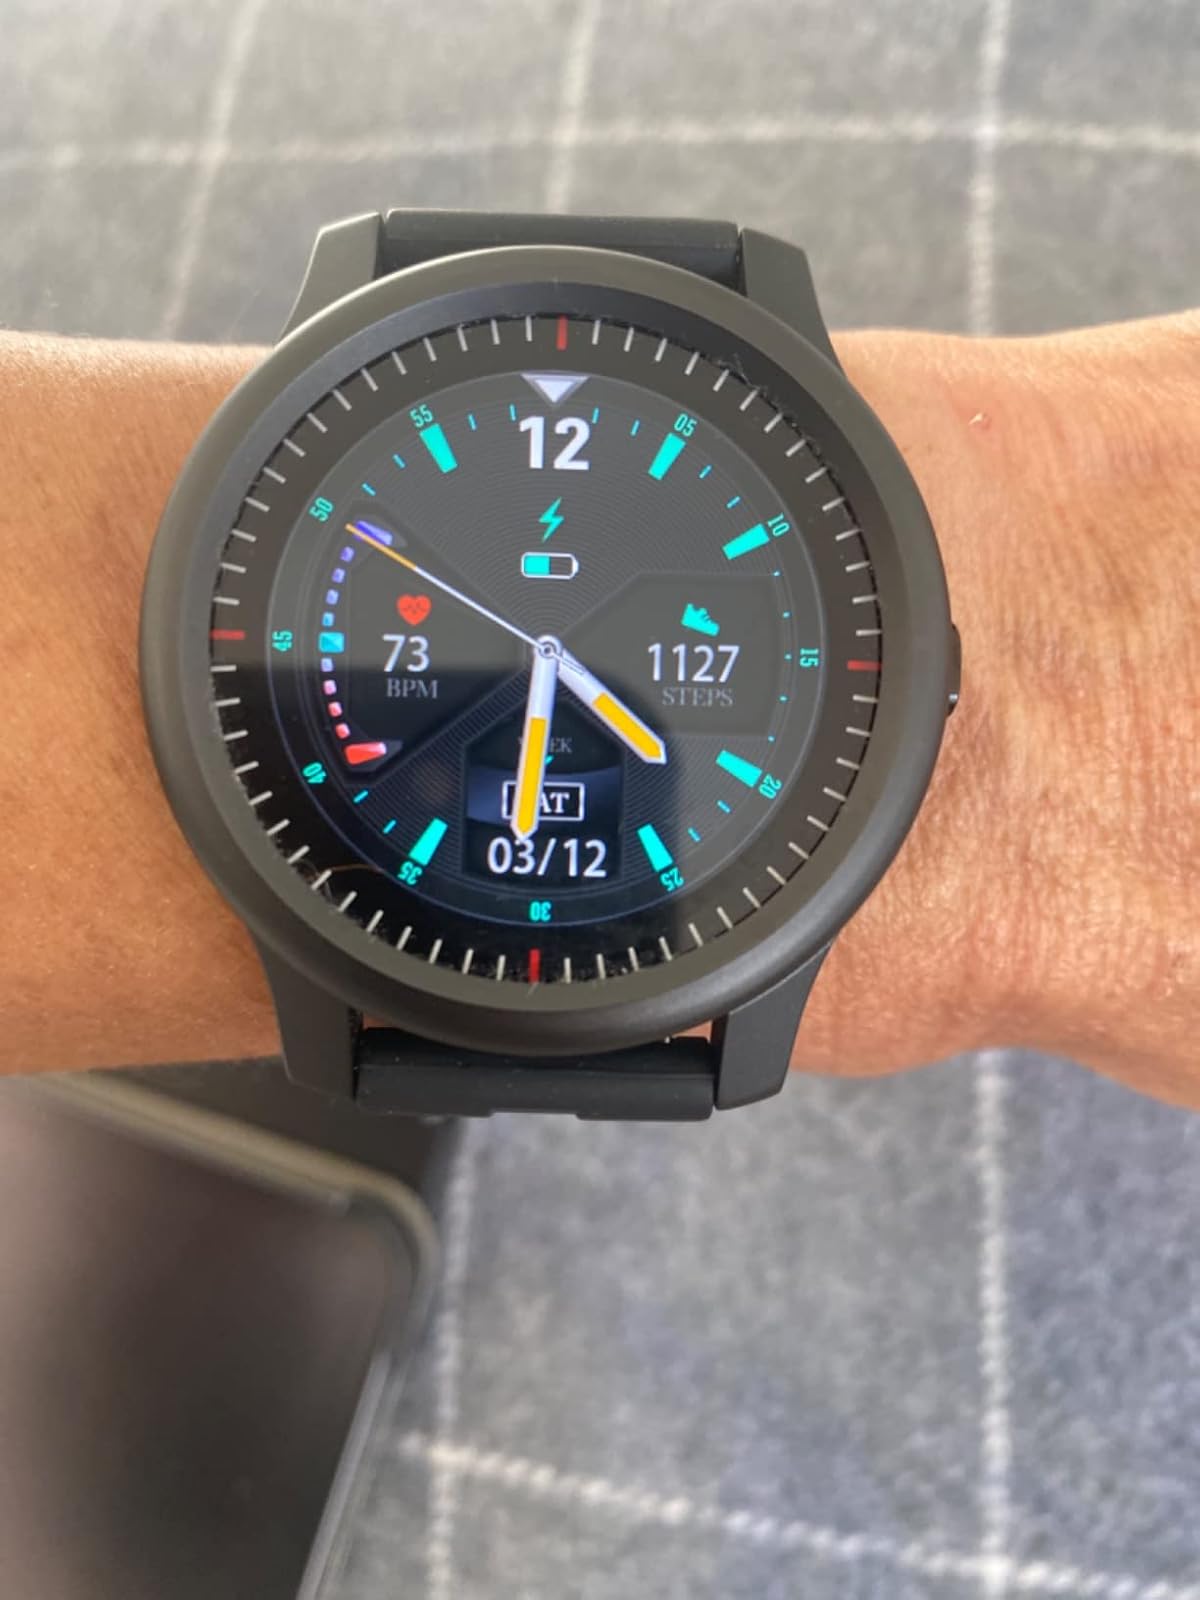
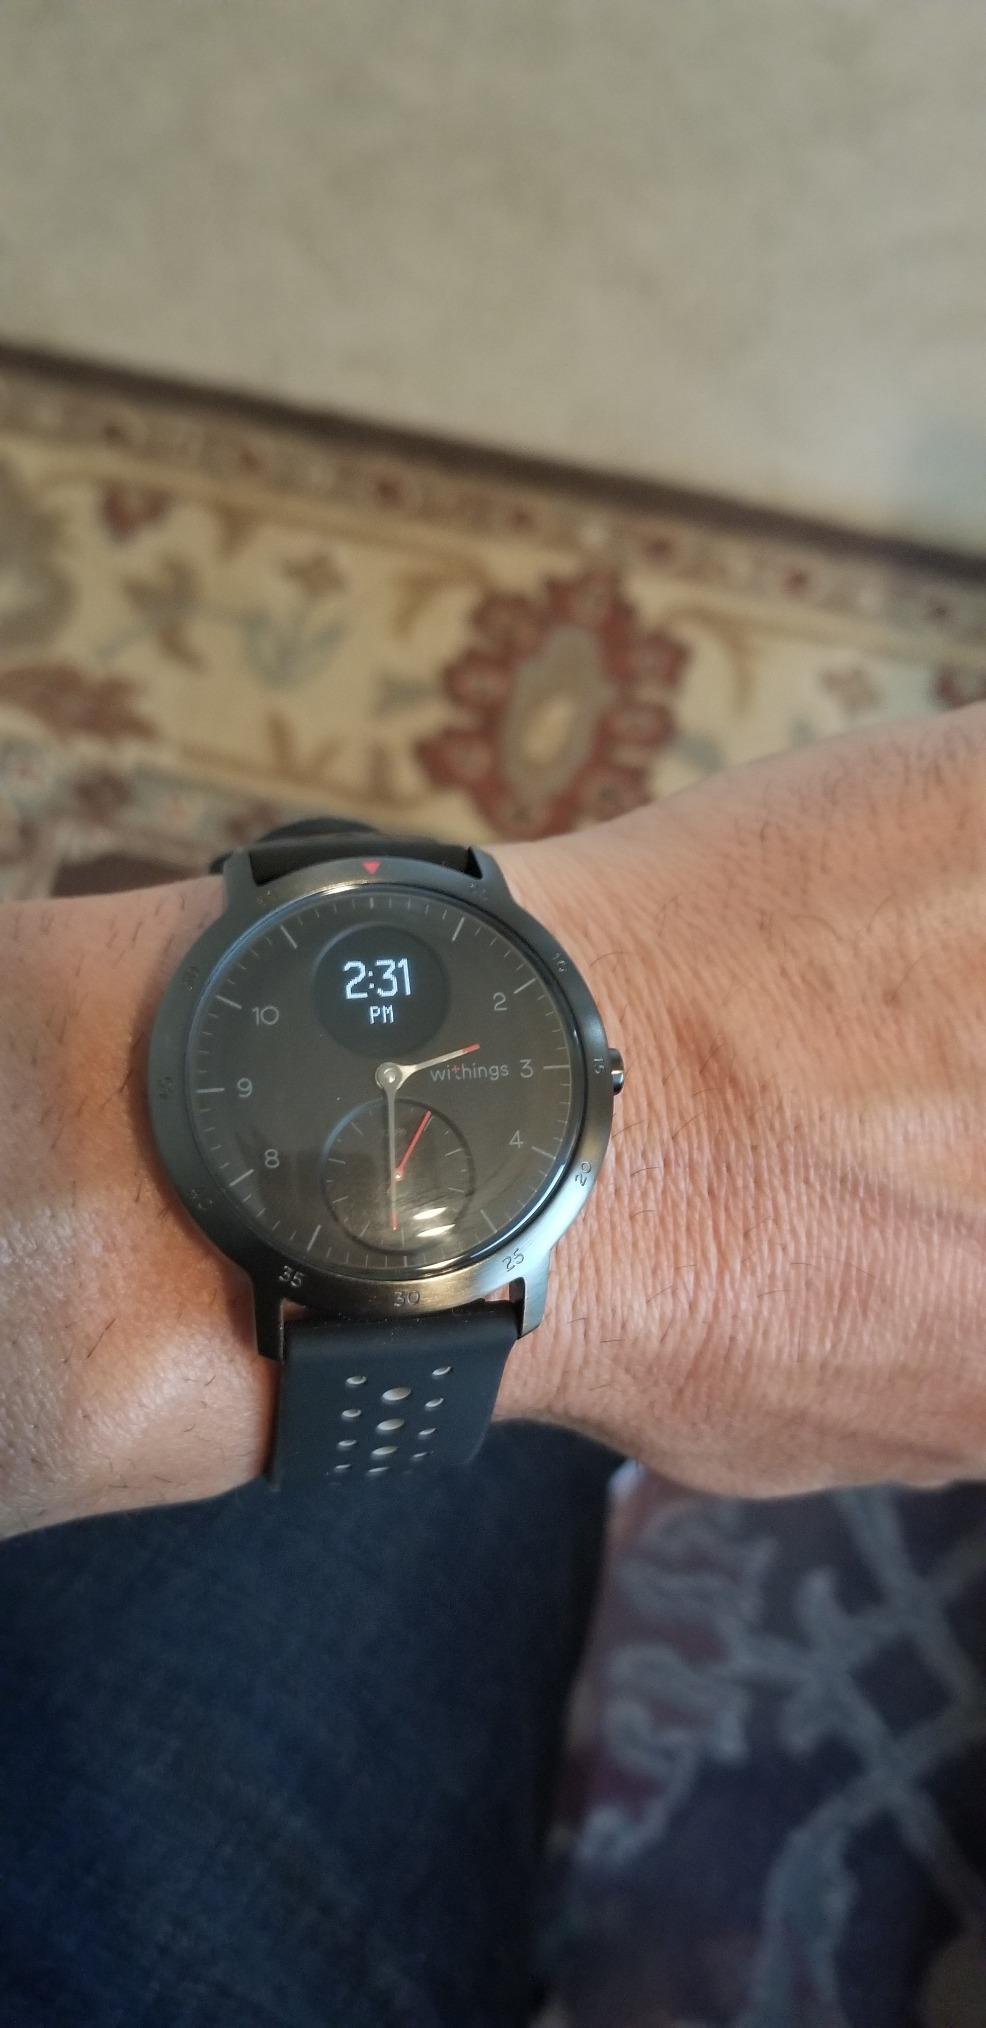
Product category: smartwatch
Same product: no